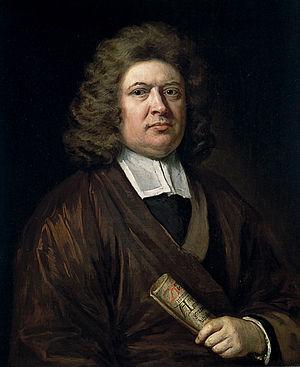
Thomas Gale est un philologue, antiquaire et mythographe anglais.